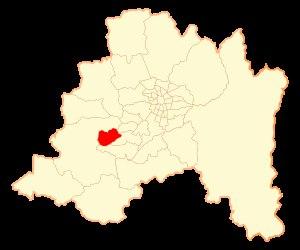
El Monte est une commune du Chili située dans la Province de Talagante, elle-même située dans la Région métropolitaine de Santiago.